Laurens Hill, Georgia

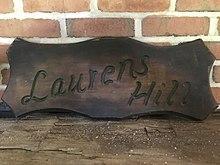
Engraved Plaque

A post office called Laurens Hill was established in 1835 and remained in operation until 1903. The community was named after a nearby plantation estate. The home built by David Harvard in 1835 at the crossroads of Blackshear Ferry Rd (GA Hwy 26 today) and Laurens Hill Church Rd was dubbed "Laurens Hill" and David was its first Postmaster. Following his death in 1865, his wife Mary (née Fish) and son Quinn also served in that capacity. David co-founded the Laurens Hill Baptist Church which was first built on the banks of Rocky Creek at the intersection of Blackshear Ferry Rd about 1 mile southwest of the main home. Diagonally across the street from the main home is the Harvard Family Cemetery where John and many of his descendants and their spouses are interred. The Laurens Hill Church Cemetery is about 1/2 mile northeast where some of the slaves (who were also descendants of John Harvard) and their descendants are buried. A description of the Laurens Hill estate and its original inhabitants is available in The Official History of Laurens County Georgia, 1807–1941. The community and persons are also described by descendants in the memoir, "Spitting Image".